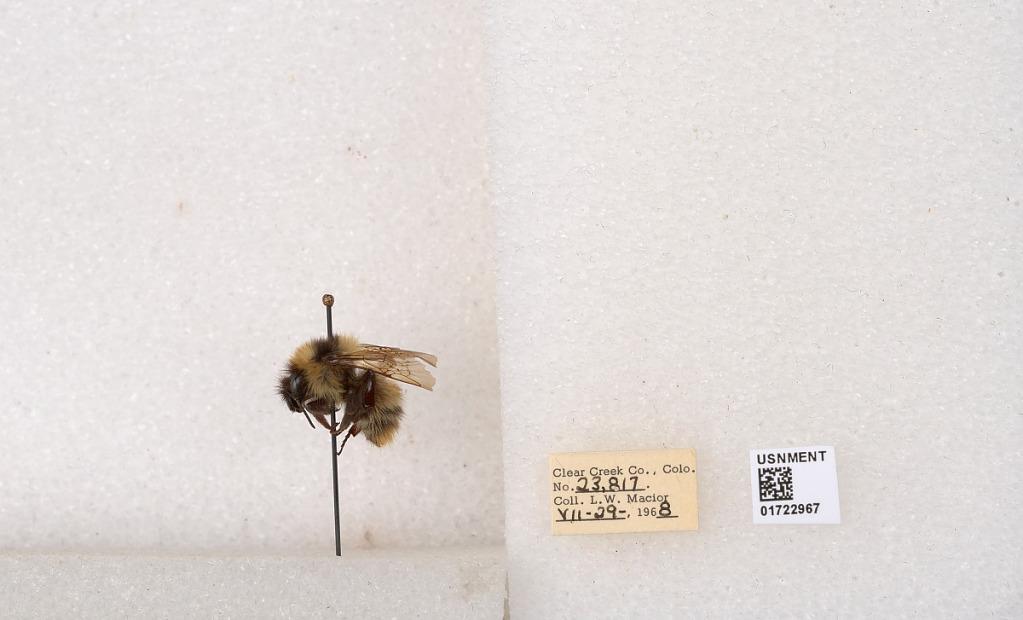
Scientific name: Bombus kirbyellus
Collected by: L. Macior
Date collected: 1968-7-29
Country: United States
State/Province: Colorado
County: Clear Creek
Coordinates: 39.6891, -105.644